Bretton Hall, West Yorkshire

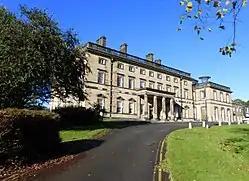
Bretton Hall front

Bretton Hall is a country house in West Bretton near Wakefield, West Yorkshire, England. It housed Bretton Hall College from 1949 until 2001 and was a campus of the University of Leeds from 2001 to 2007. It is due to open as a second location of the Groucho Club in 2026. The hall is a Grade II* listed building.